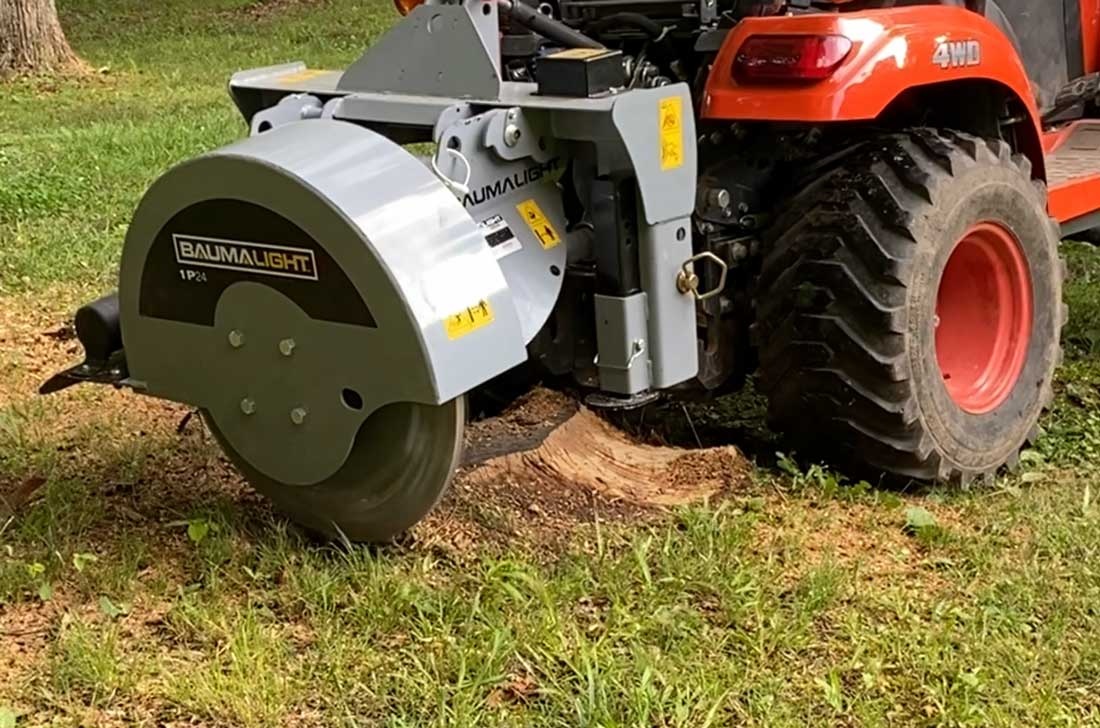
1P24 Stump Grinder PTO
Baumalight 1P24 3 Point Hitch PTO Stump Grinder For hydrostactic compact tractors. OVERVIEW The 1P24 PTO stump grinder is designed for small tractors equipped with hydrostatic drive and Category 1, 3 point linkage.. This tractor mounted stump grinder model allows you to grind small and midsized stumps efficiently with a 24" Rotor, carrying 34 replaceable carbide teeth and has a cutting depth of 10" above ground and 6" below ground. With no hydraulics required this versatile PTO Stump Grinder is controlled with gravity feed which is ideal for tractors with no hydraulic remotes. FEATURES AND BENEFITS Made in Canada - Quick Hitch Compatible The 1P24 Stump Grinder is CAT 1 Quick Hitch compatible, allowing you to easily connect to your compact tractor - Slip Clutch Protection. The 1P24 Stump Grinder includes a slip clutch PTO shaft. In the event that the grinder hits a rock, the slip clutch is designed to slip so that the shaft is not damaged. -Self Regulating Feed .For smoother operation, the 1P24 3-point hitch stump grinder features a self-regulating feed function that uses the weight of the grinder head. If you suddenly advance your tractor while grinding, a hinge will automatically swing the grinding head out a bit, keeping even pressure on the stump. -Carbide tipped teeth.Like the finest saw blades, the cutting teeth on Stump Blasters are carbide tipped. This incredibly hard material ensures reliable cutting performance. When grinding stumps, buried hazards are inevitable; gravel, stones even metal posts are not uncommon to “find”. Our carbide teeth are designed to stand up to this abuse and keep on blasting stumps to dust. -6 free Teeth. All 1P24 Stump Grinder comes with a free set of 6 replacement teeth. These replacement teeth are conveniently shipped in a robust enclosed compartment on top of the frame. -Rotor. The massive ¾" thick steel rotor provides the back bone for the Stump Blaster cutting system. It’s the anchor for the carbide tipped teeth. For smooth operation it’s important that the rotor remains solid, with no flexing. The rugged rotor also provides the Stump Blaster with the extra momentum needed when the grinding is tough, making sure the Stump Blaster can power through the hardest stumps - More clearance. The Stump Blaster’s carbide teeth extend a full 1-¼ inches from the rotor. This prevents chips and mulch from getting plugged. More chip clearing produces smoother operation and reduces heat build-up that can damage the rotor and cause premature tooth failure -Greasable pins. Our grease pins are zinc plated to prevent corrosion which will allow for smoother operation of the units joints over their lifetime Does your tractor require our Extension kit ? Tractor must have hydro-static drive. On subcompact tractors with short arms, the D005735 Extension kit is required. Before using the 1P24 Stump Grinder, you must first measure your compact tractor to see if you require our D005735 Extension kit Click here to learn how to measure Specifications Units Tractor HP 20-45HP Transmission Hydrostatic Gpm Hydraulic Rotor size 24" 609mm Number of teeth 34 Tooth Construction Carbide Bolt on Cutting wheel speed 540 RPM Cutting Height above ground 10" /250mm Cutting Depth below ground 6" /150mm Max cutting depth per pass 5". /125mm Max horizontal cut 22" Swing arc 0 Over torque protection Slip clutch Linkage Category 1 Quick hitch compatible yes Remotes for hydraulics 0 Shipping weight 350lbs 158 KG Width 930mm Length 800mm 1P24 Stump Grinder Operator’s Manua l
Brand: Baumalight
Category: Business & Industrial > Forestry & Logging > Forestry & Logging Tools